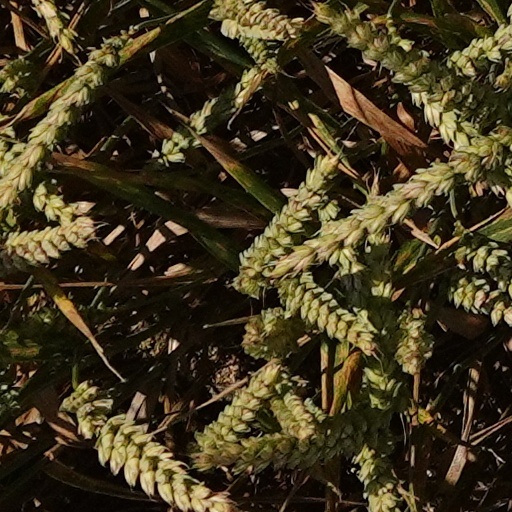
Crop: wheat